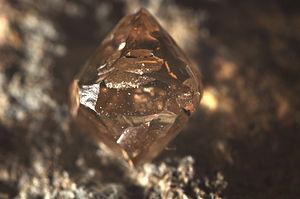
Cristal octaèdrique de Diamant fumé